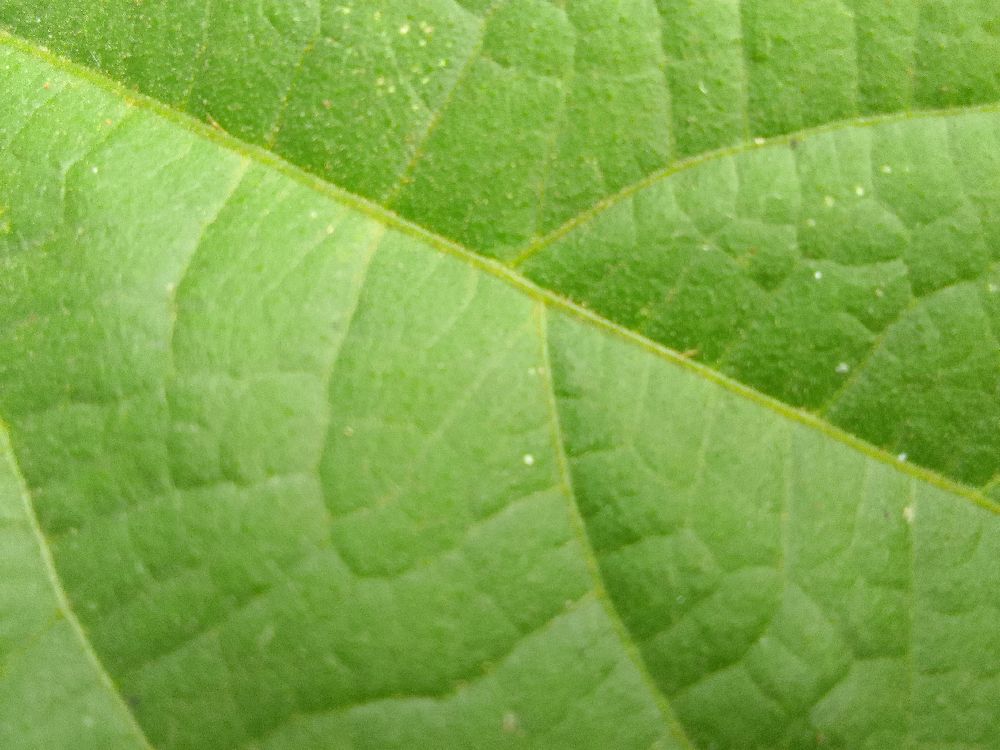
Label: healthy